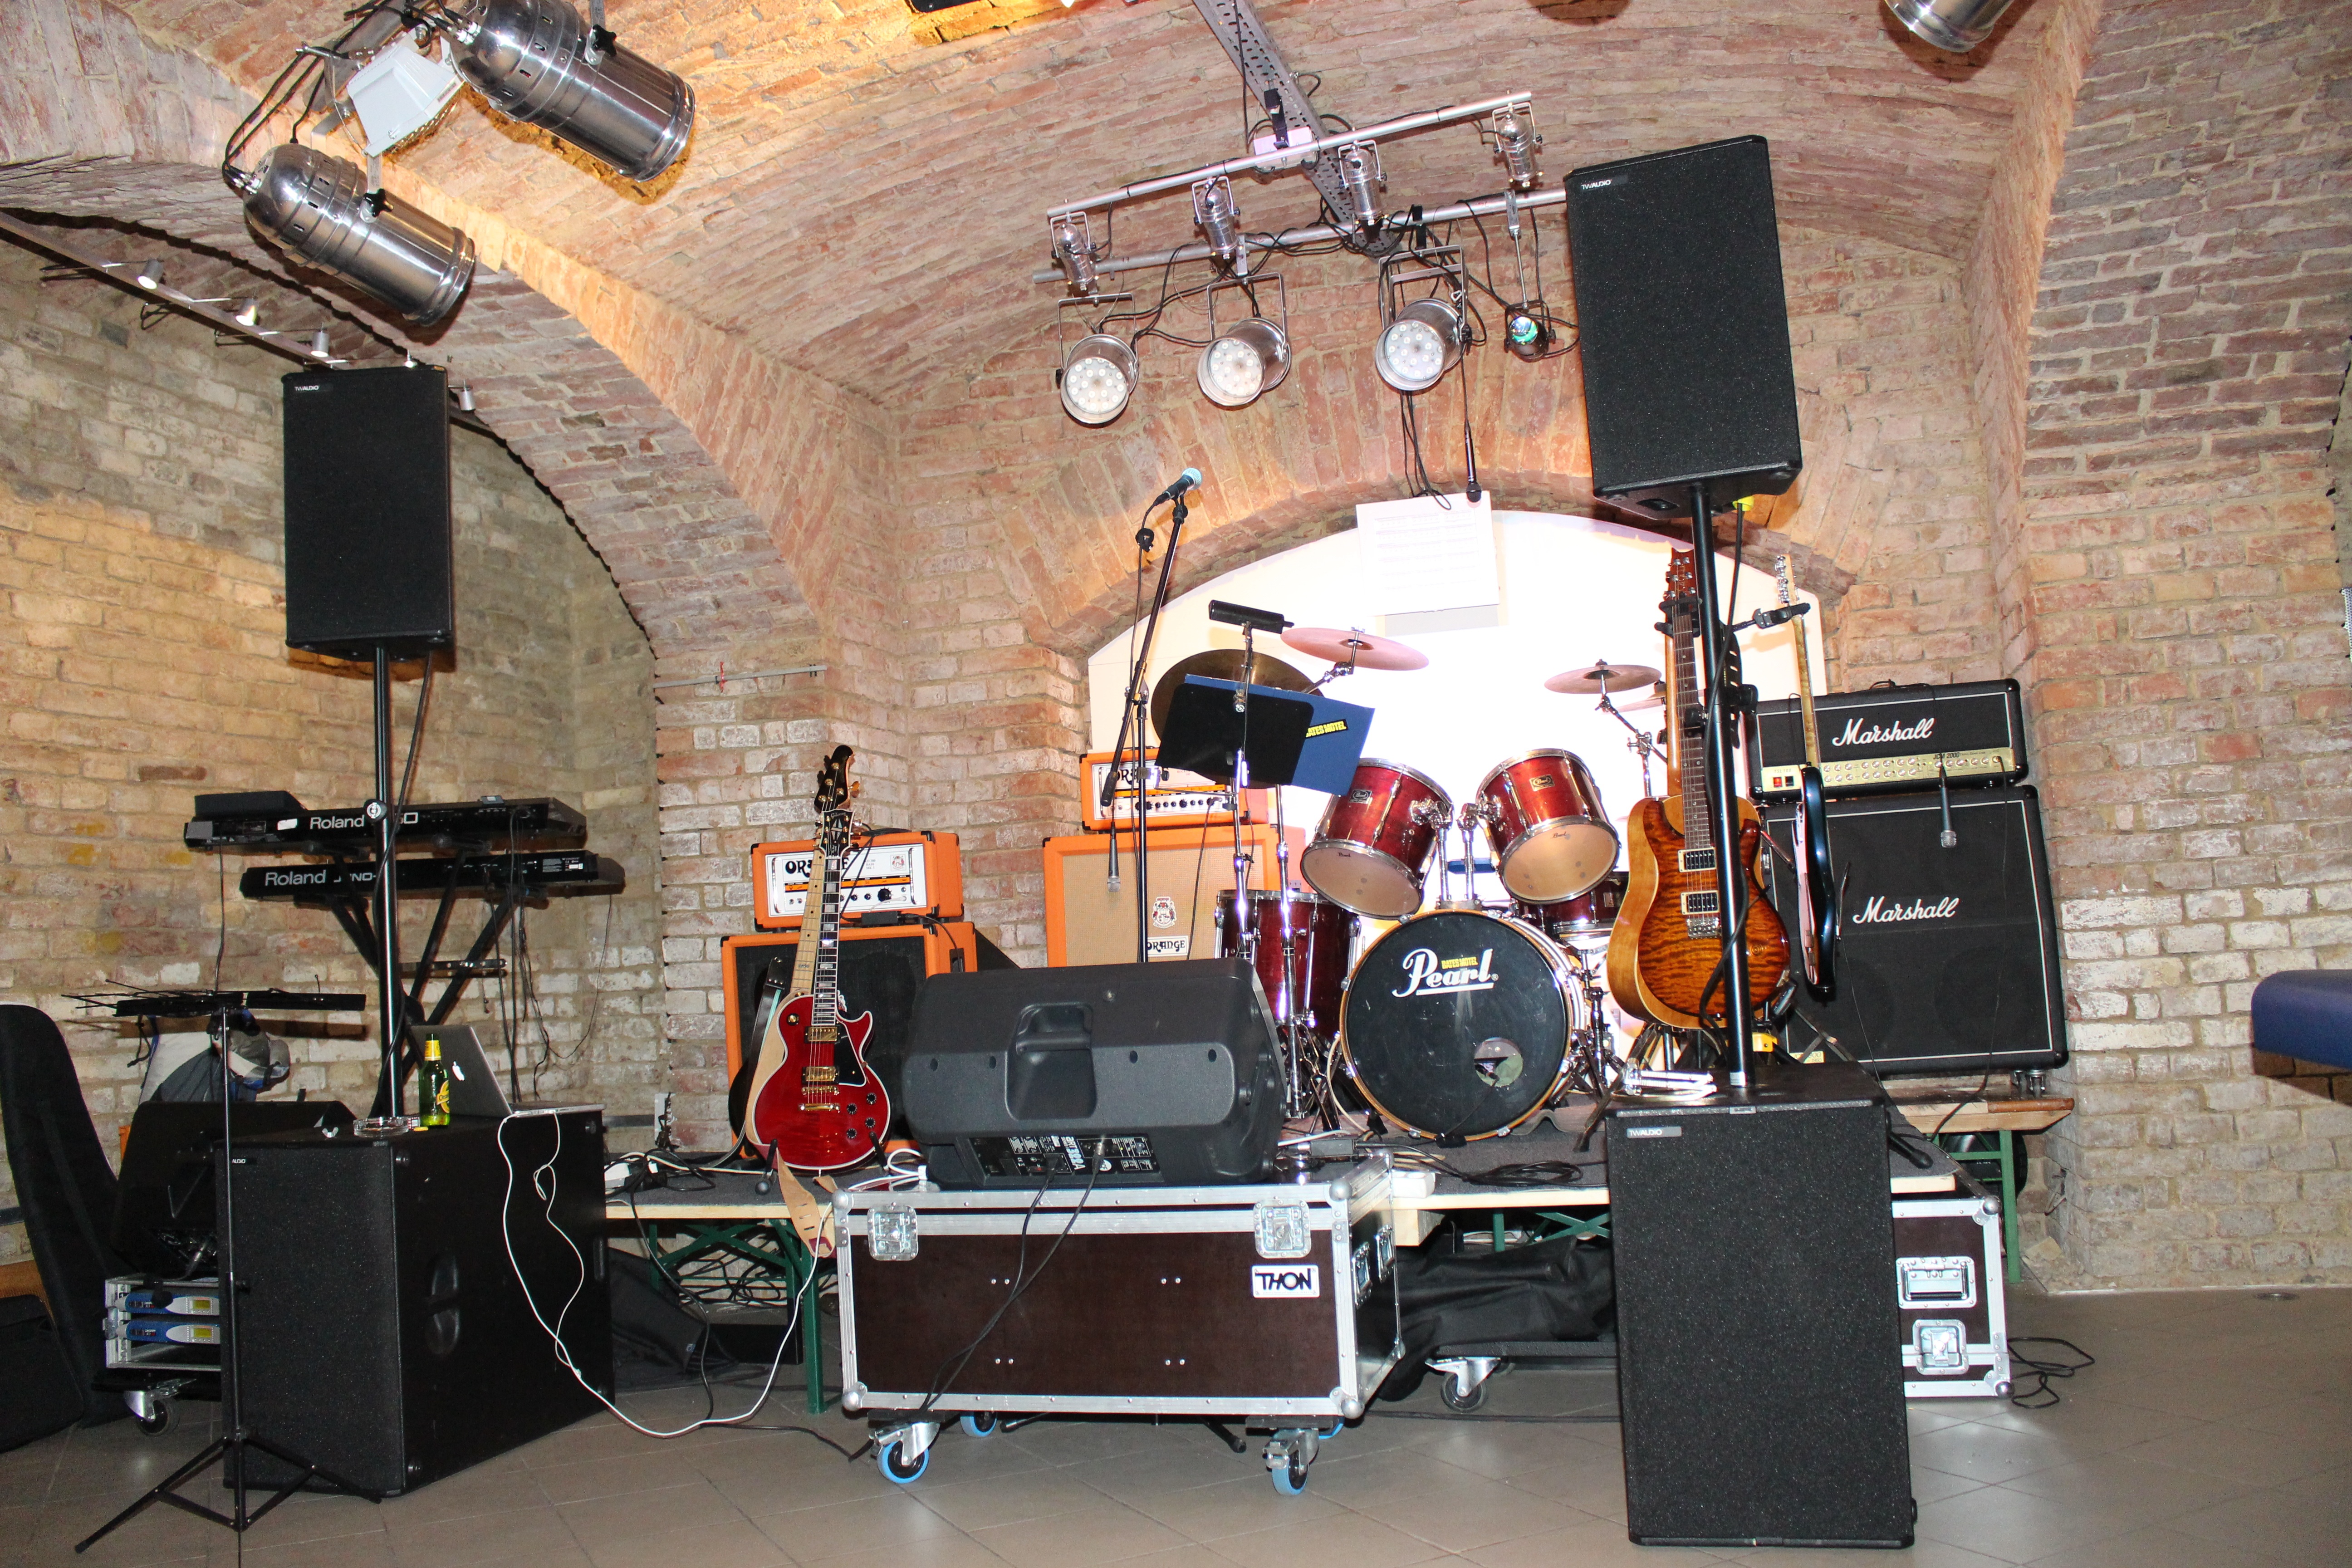
music, guitar, concert, band, live, microphone, musician, drum, musical instrument, percussion, lights, stage, drums, drummer, keller, skin head percussion instrument